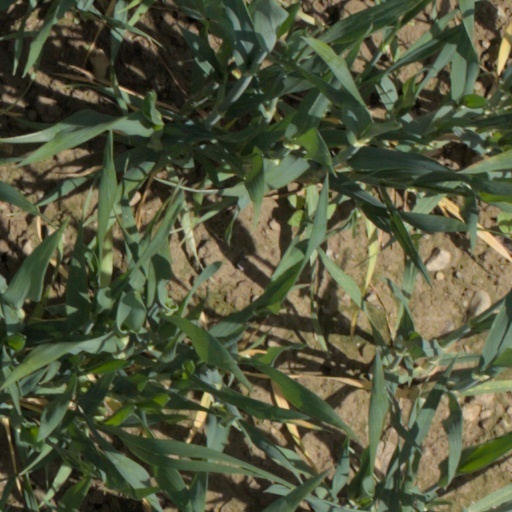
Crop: wheat